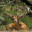
Label: deer